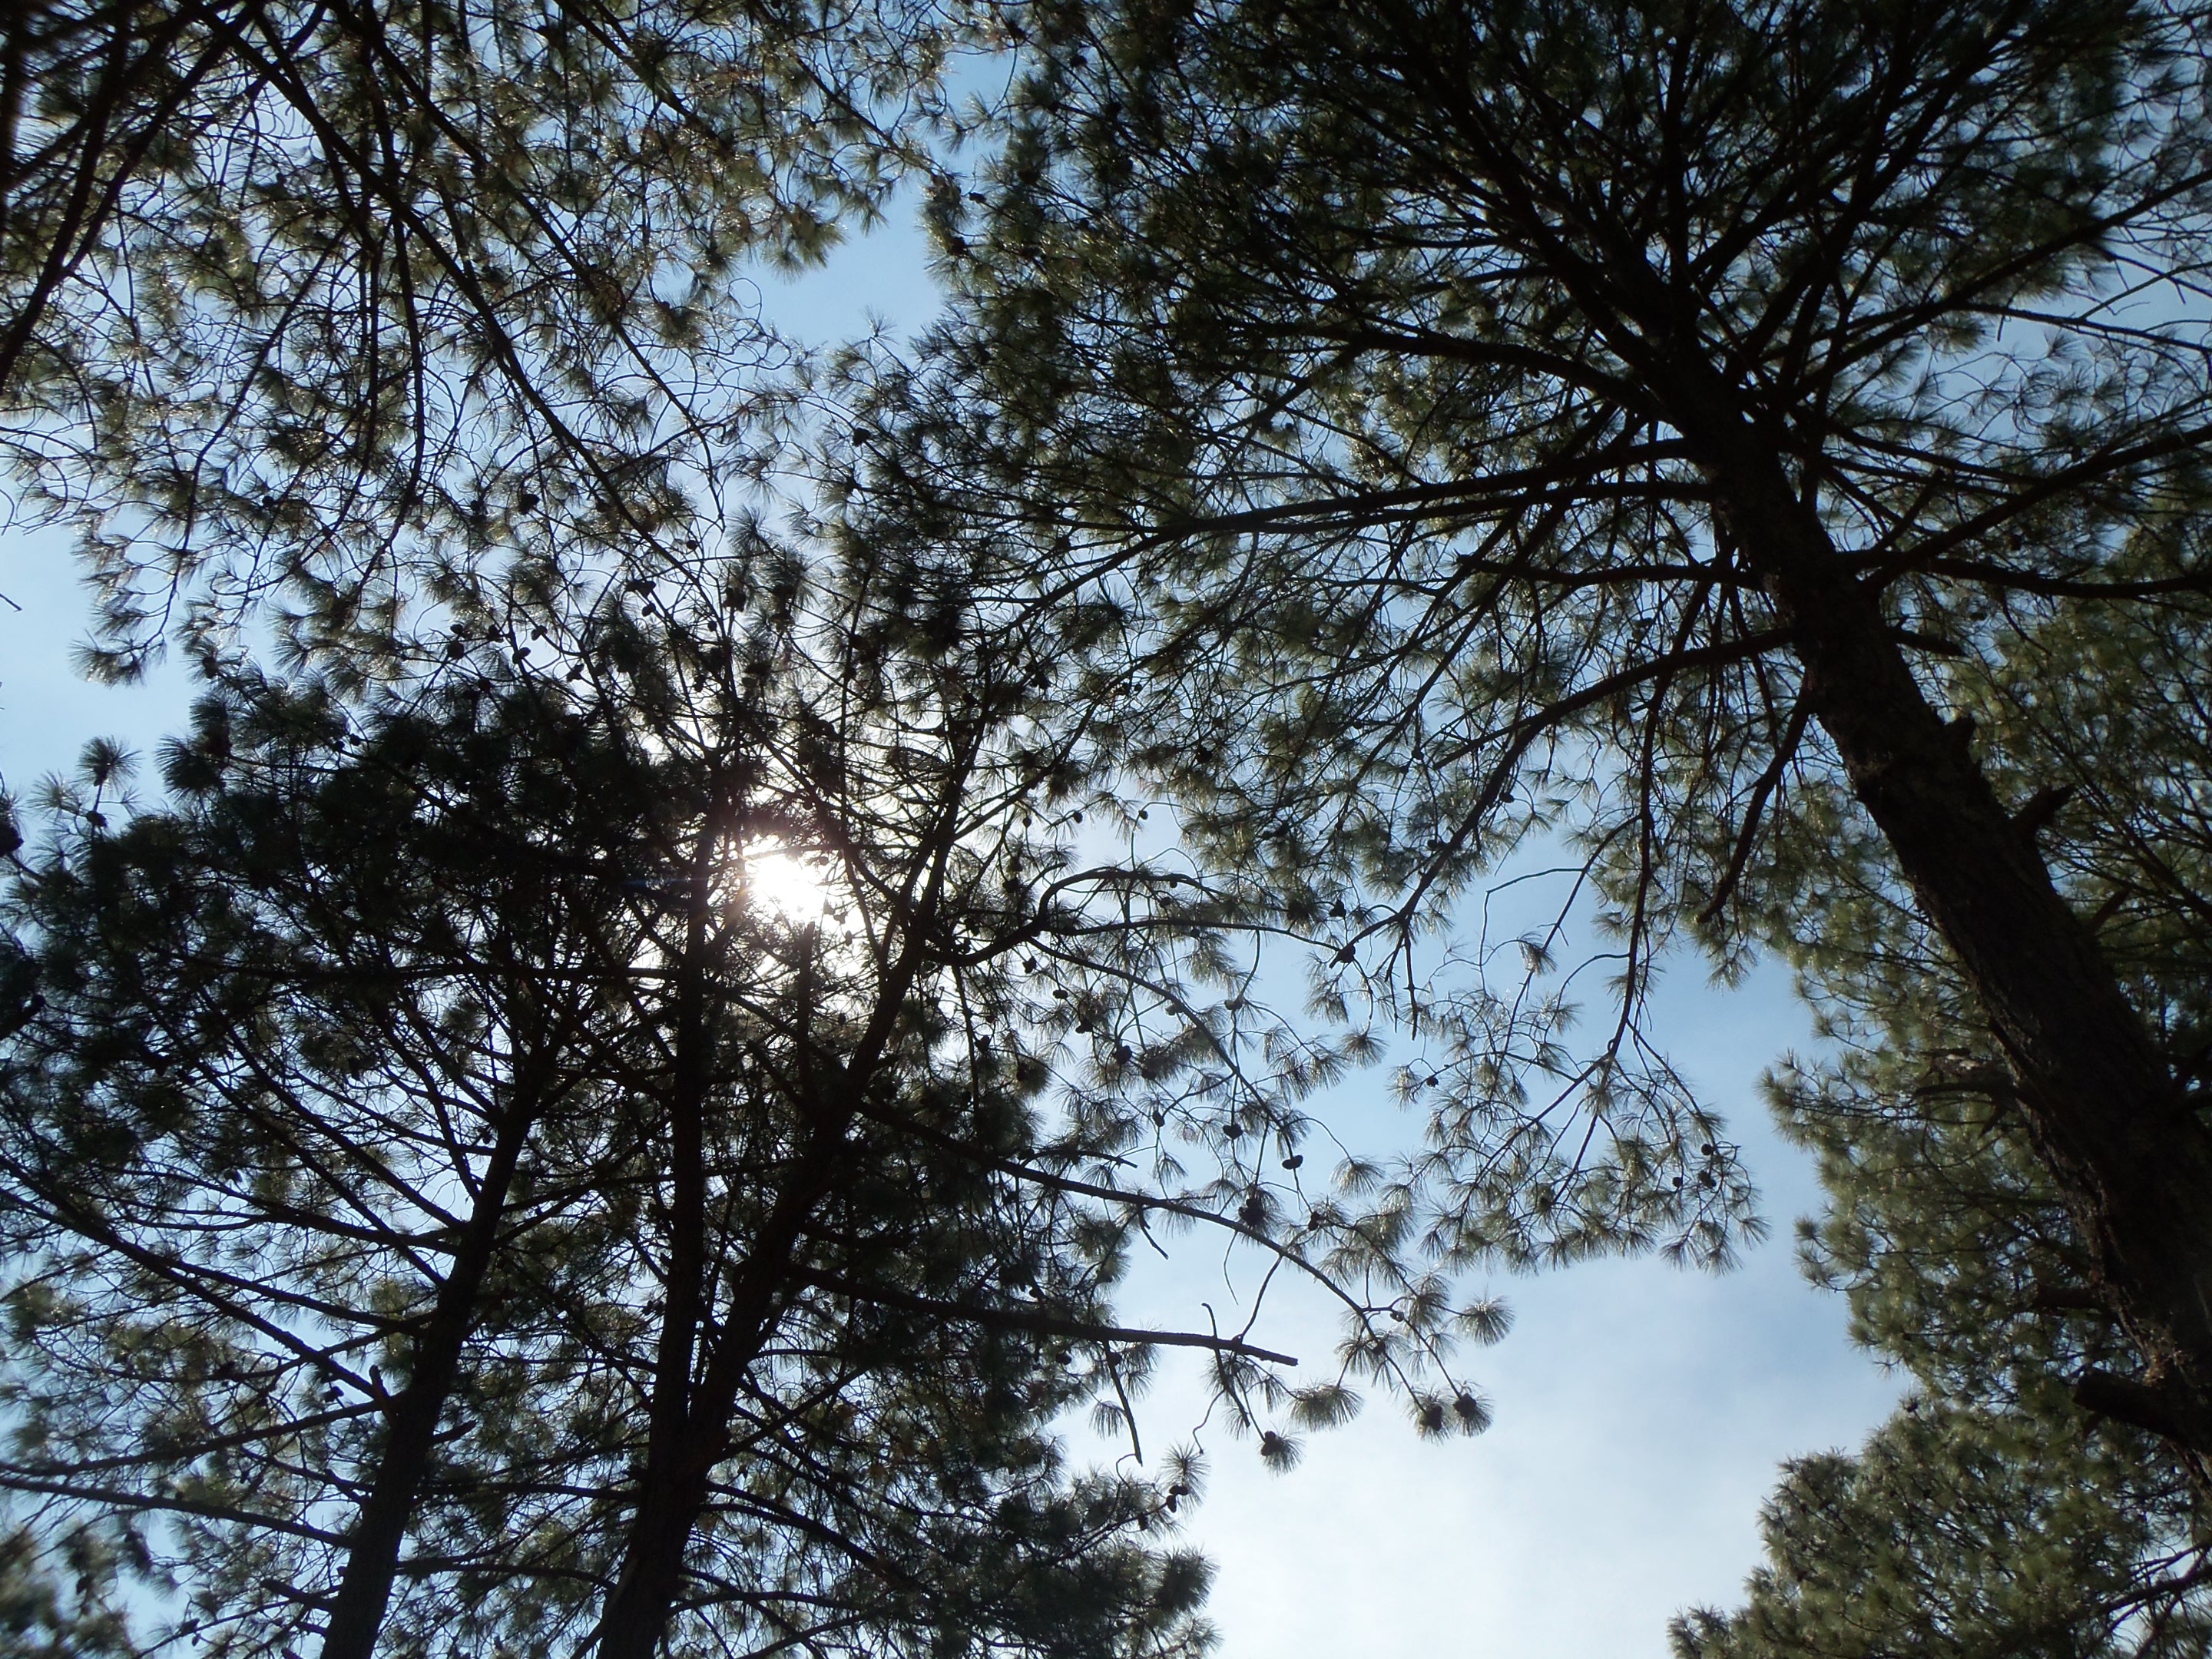
landscape, tree, nature, forest, path, horizon, branch, mountain, snow, winter, light, plant, sky, wood, sun, sunset, hiking, field, sunlight, leaf, flower, pine, green, peaceful, natural, autumn, park, weather, brown, blue, season, ecology, trees, leaves, clouds, relaxation, backlight, serenity, woodland, habitat, woody plant, contaluz, vallecas